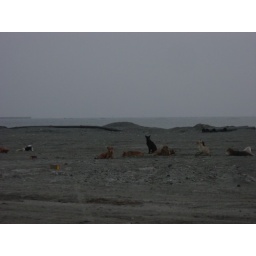
beach at an ping in tainan taiwan horse stable scuba diving018